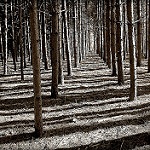
Label: forest